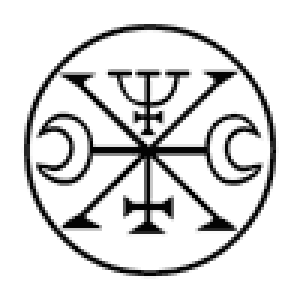
Murmur, Murmus, Murmuur ou Murmux est un démon issu des croyances de la goétie, science occulte de l'invocation d'entités démoniaques.